Pixieland (Dartmoor)

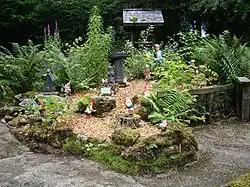

Pixieland is in Dartmoor National Park, Devon and is a visitor attraction, garden gnome manufacturer and retailer. It was founded by Ken Ruth in 1947. It has gardens free of charge for visitors which are full of the gnomes, pixies and other fantasy creatures that have been made on the premises since its founding.